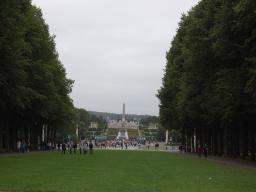
Label: Background_without_leaves